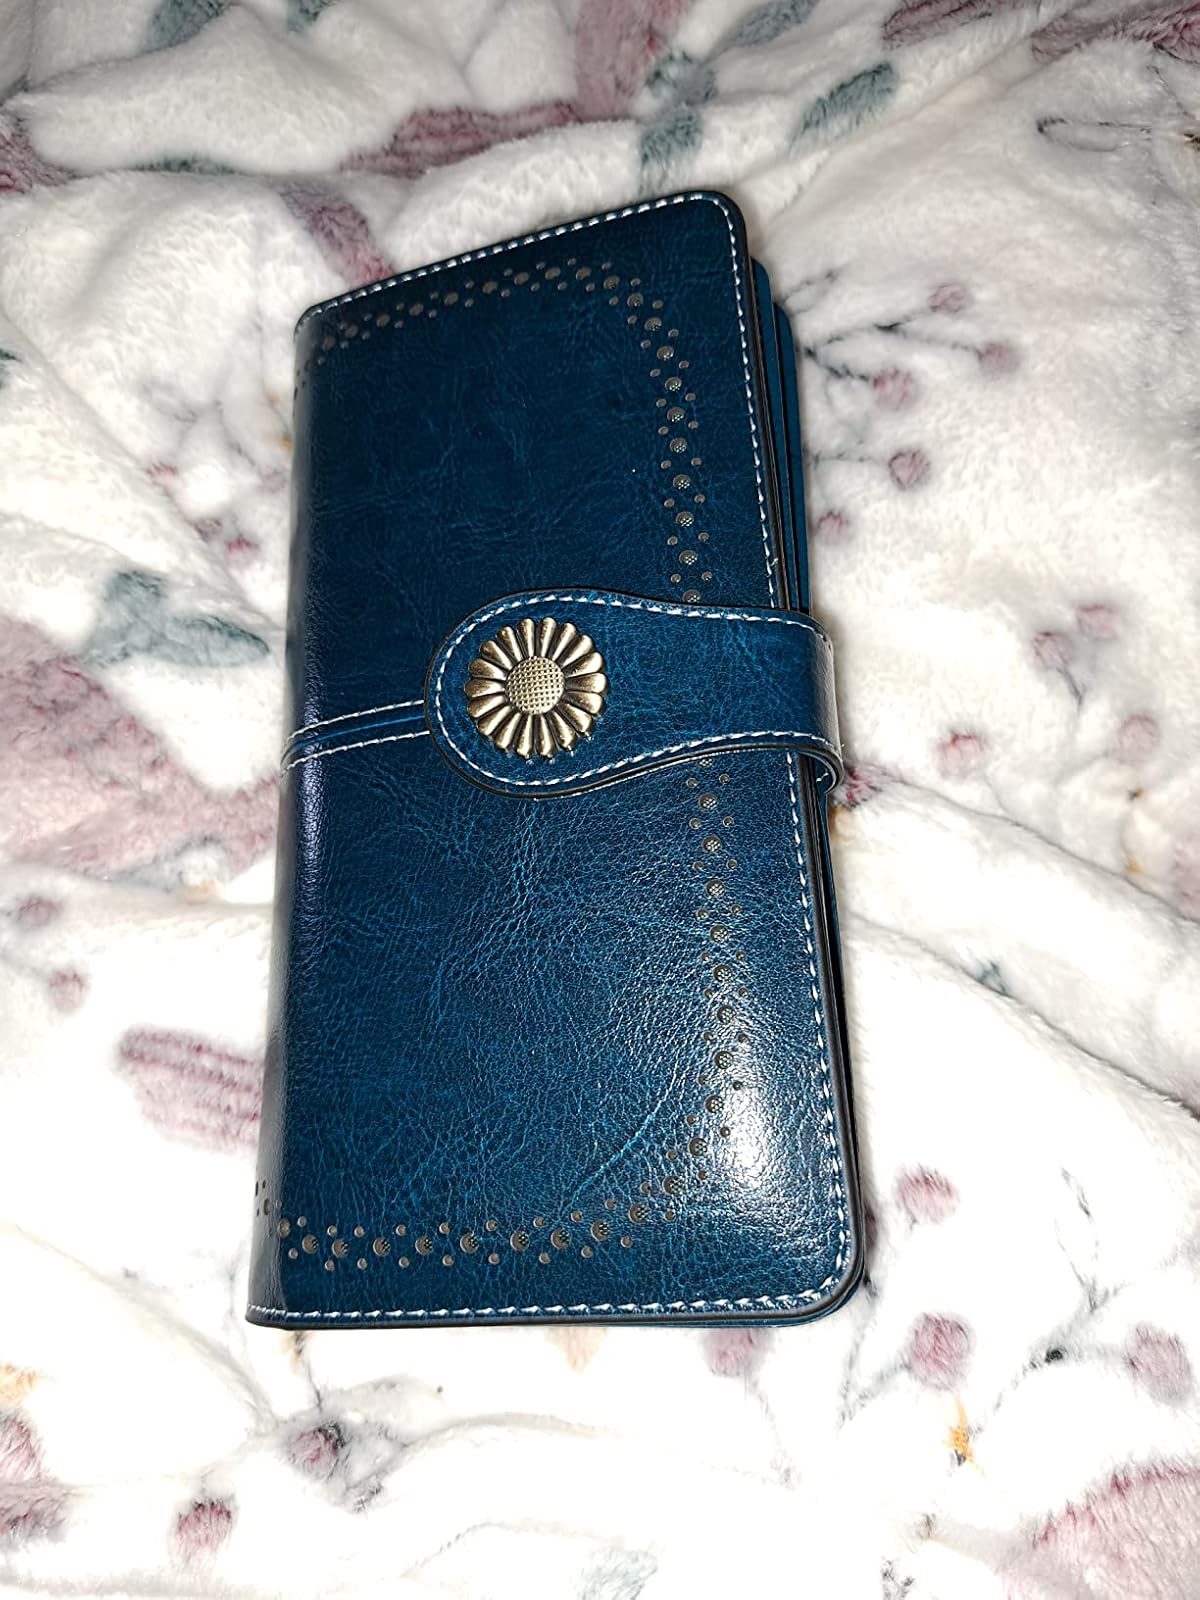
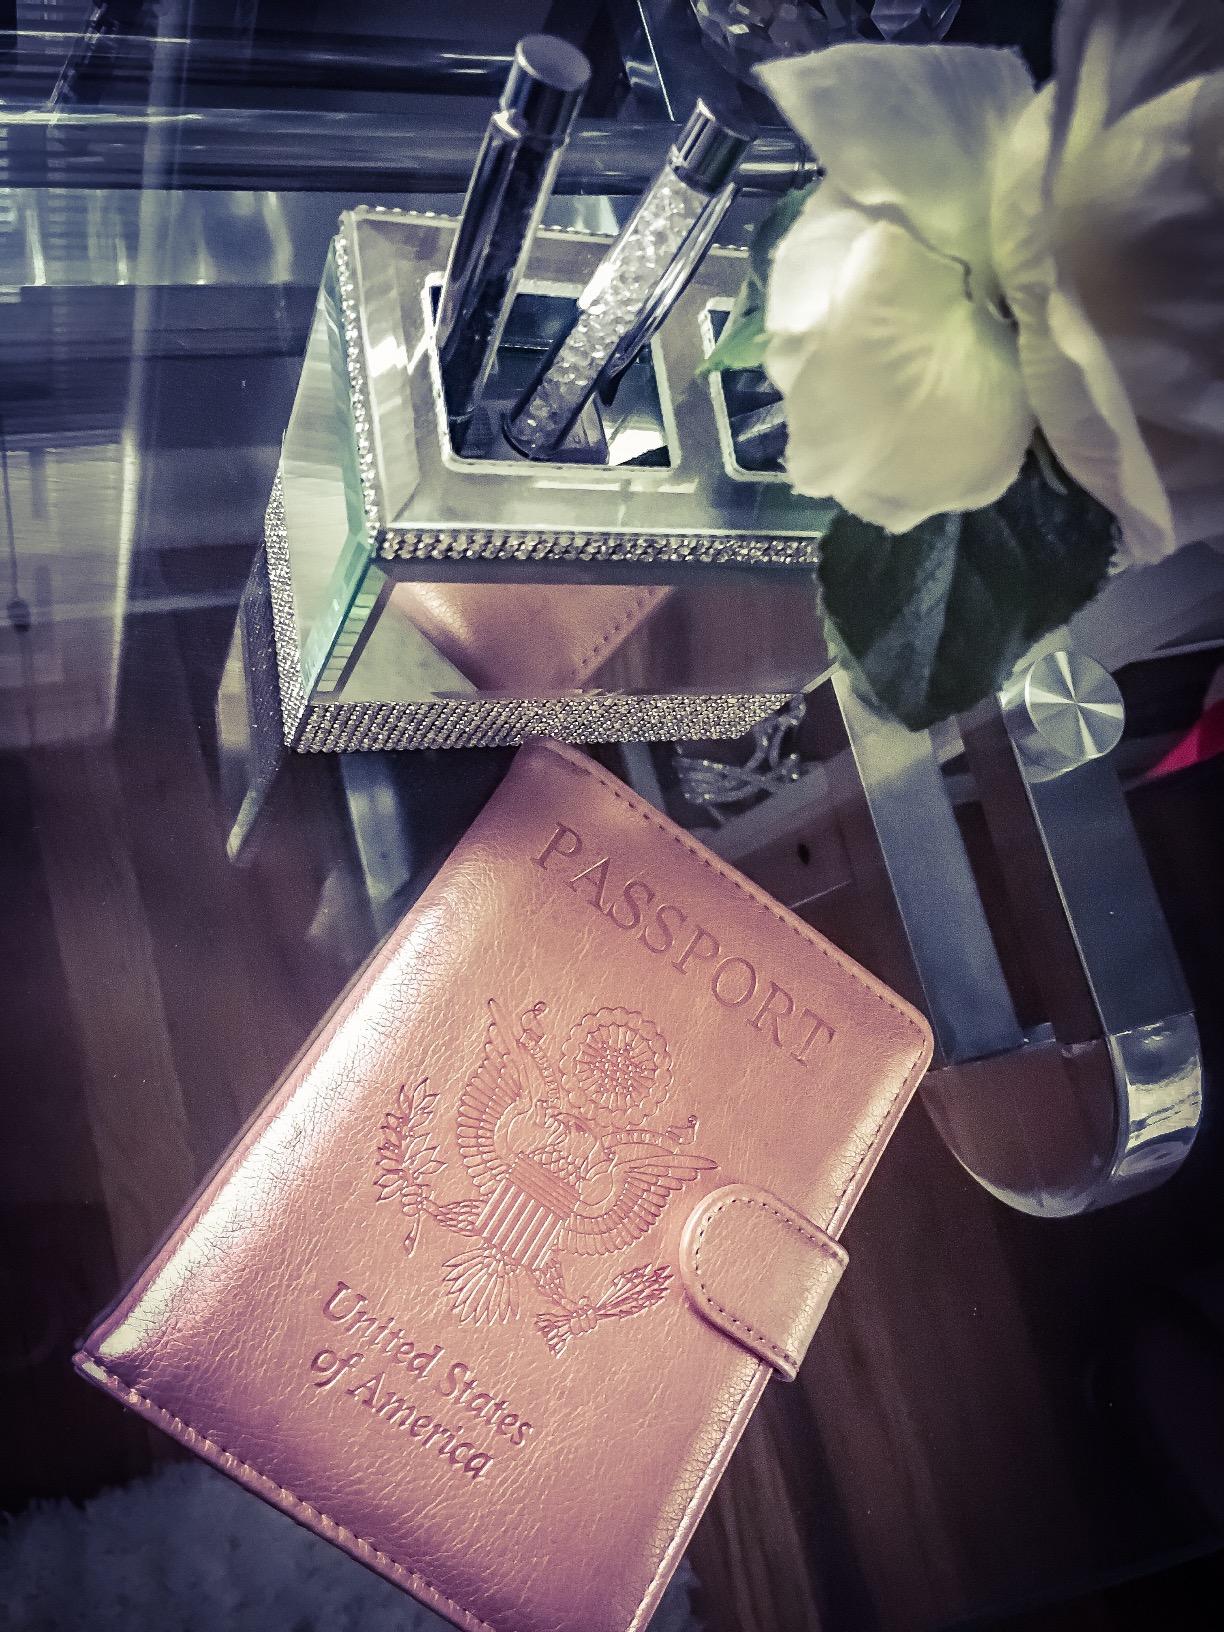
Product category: accessories_wallet
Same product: no